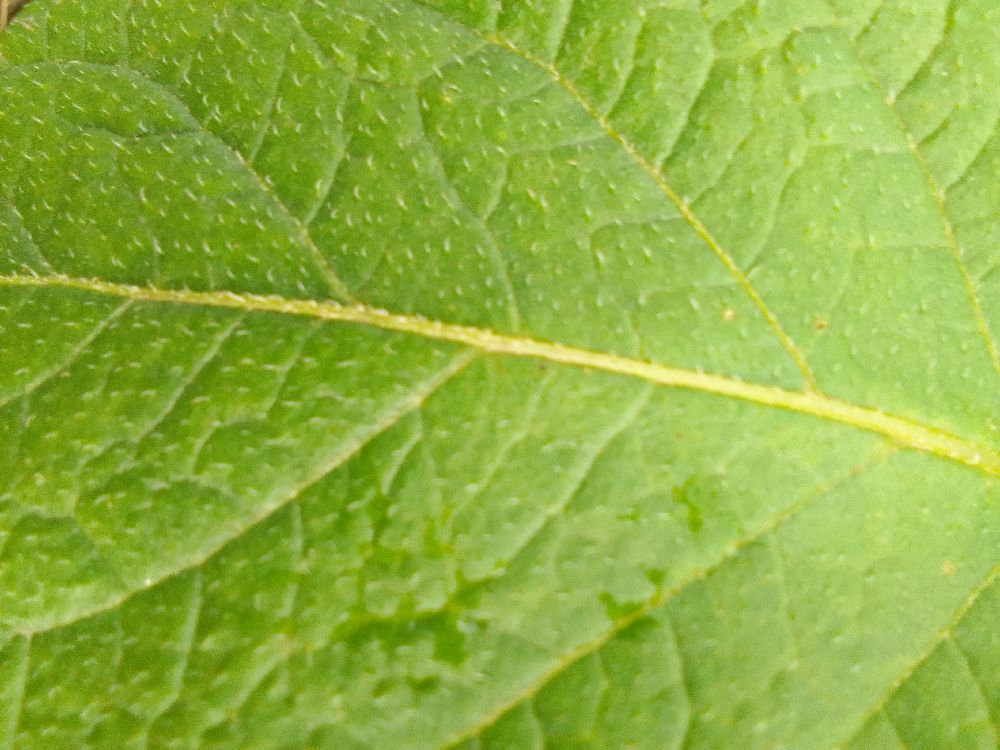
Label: Healthy